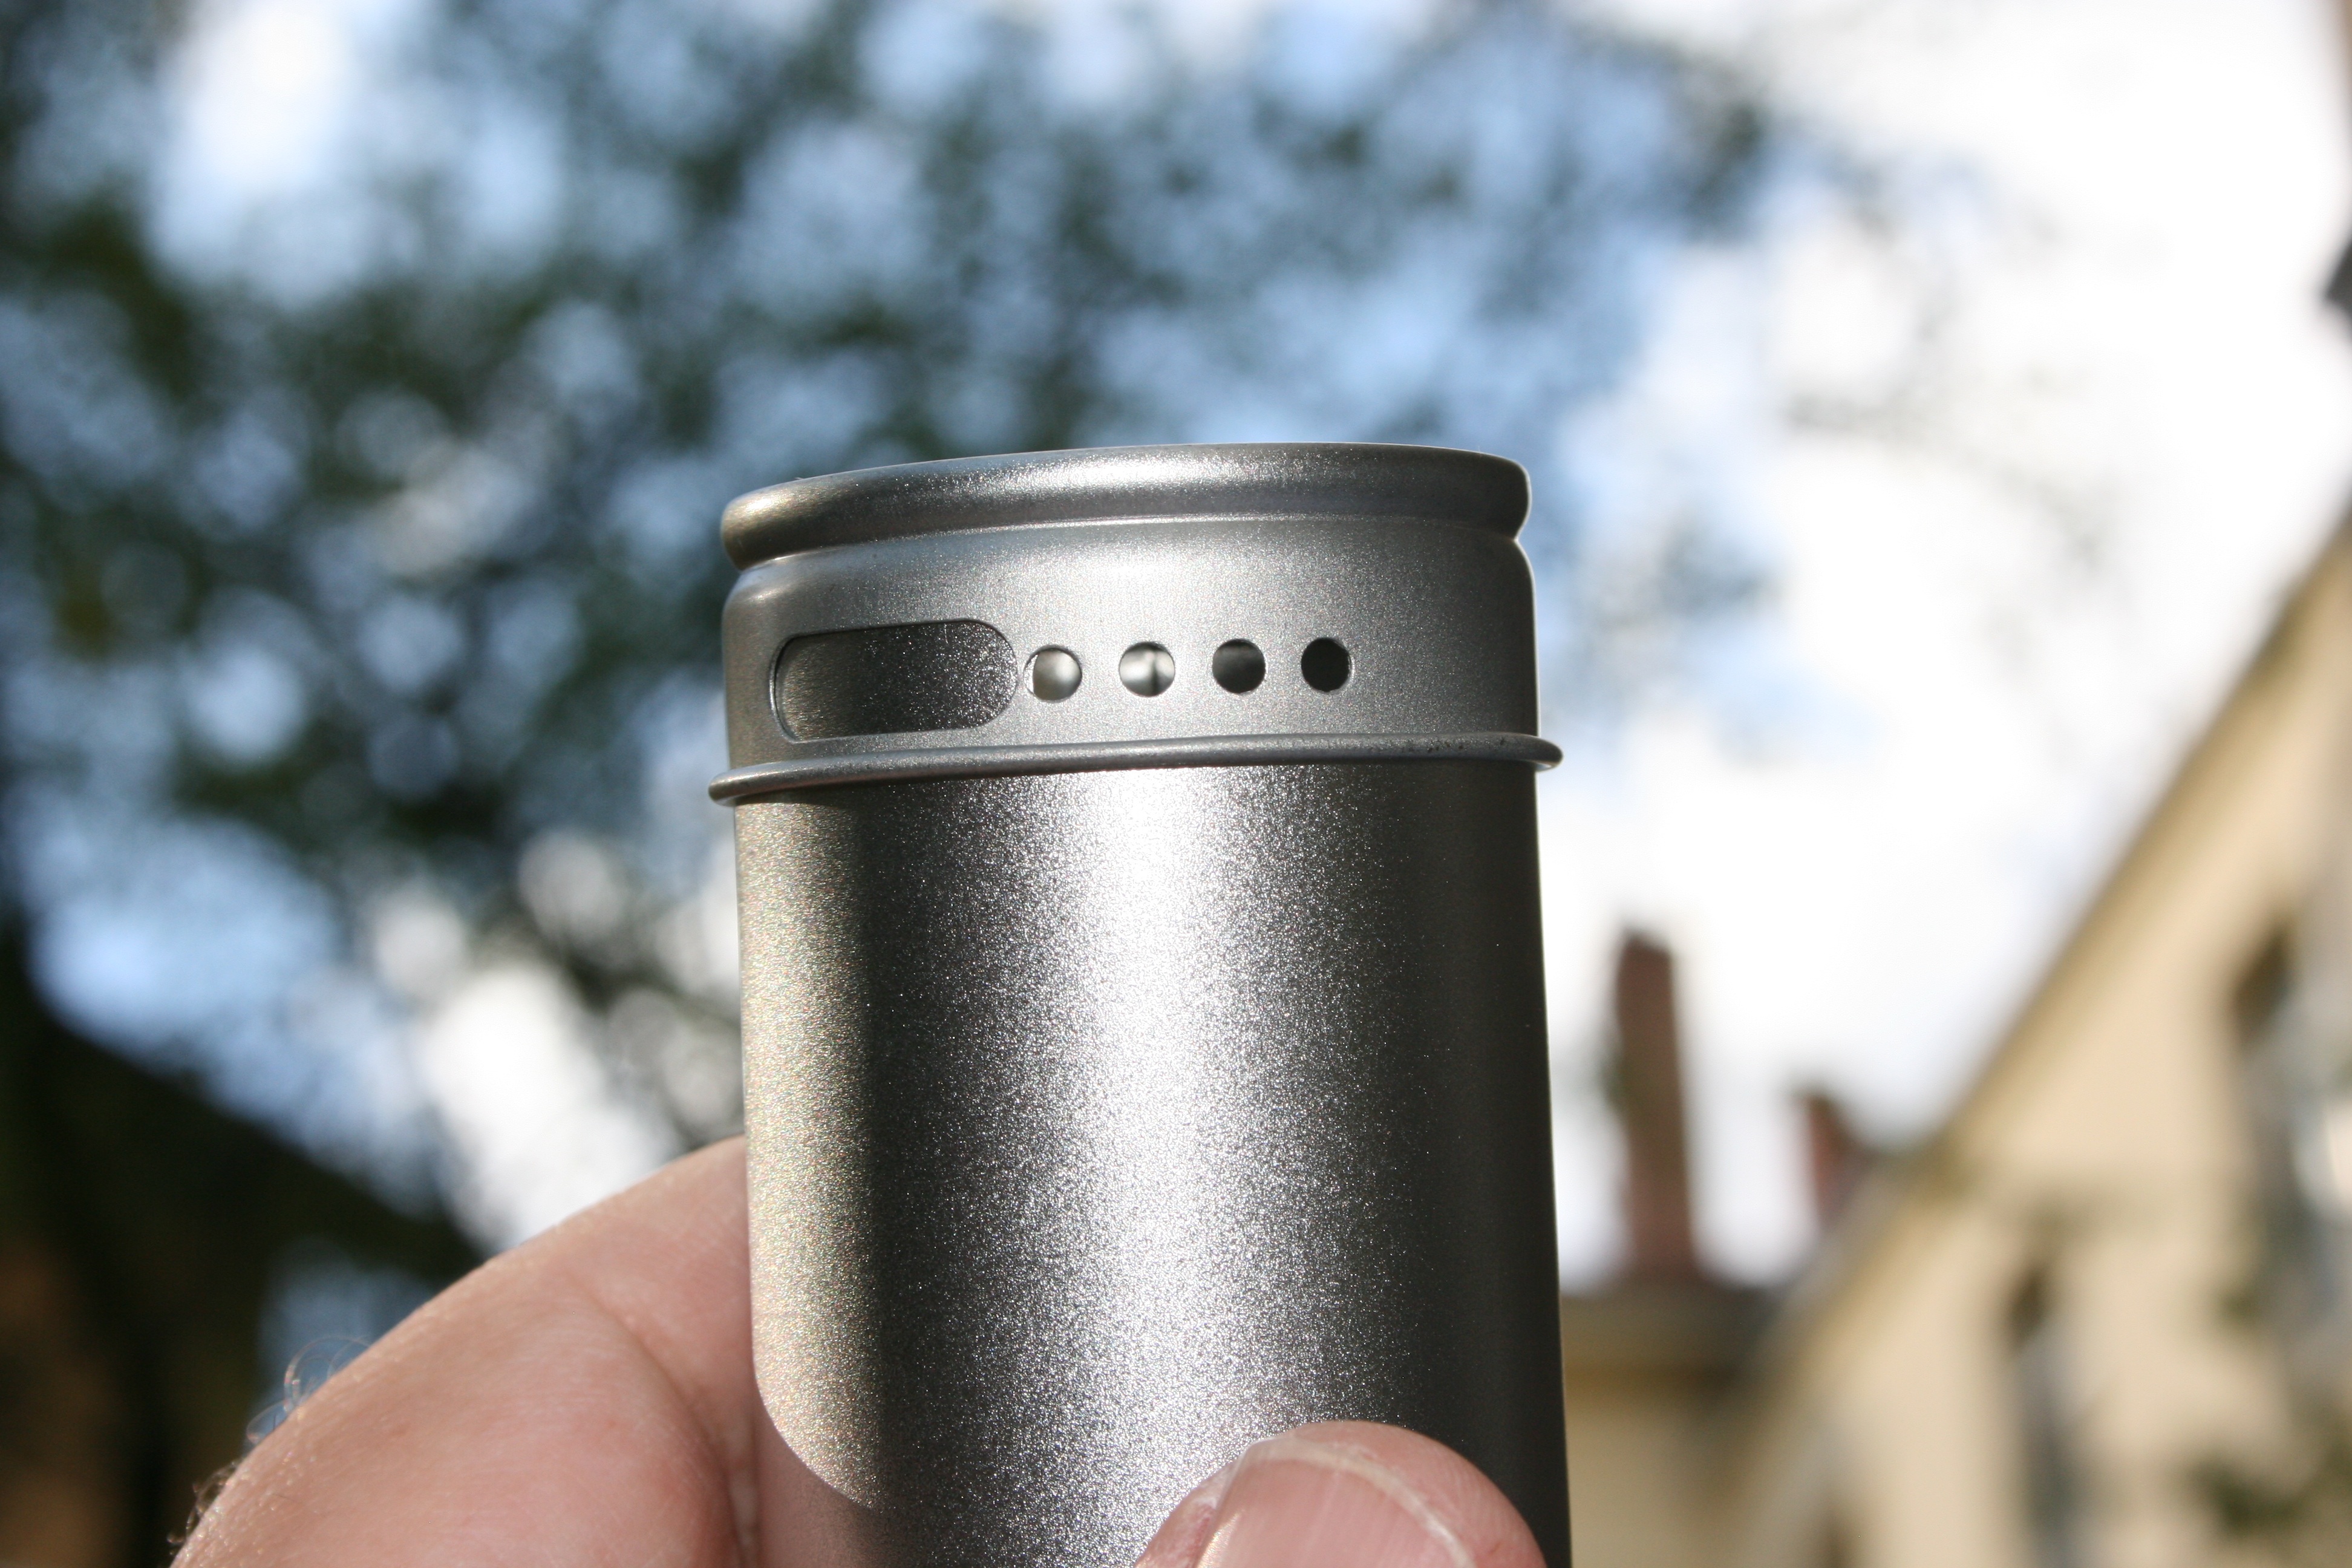
hand, photography, close up, eye, packaging, camera lens, binoculars, tin can, man made object, spice jar, spice shakers